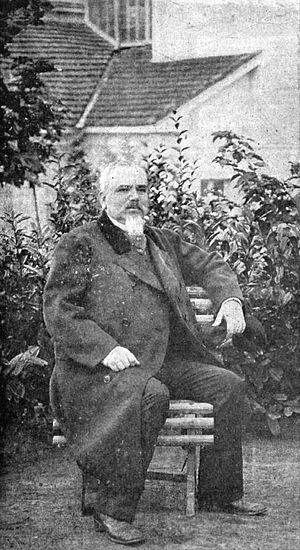
Zenón Quintana est un photographe espagnol.